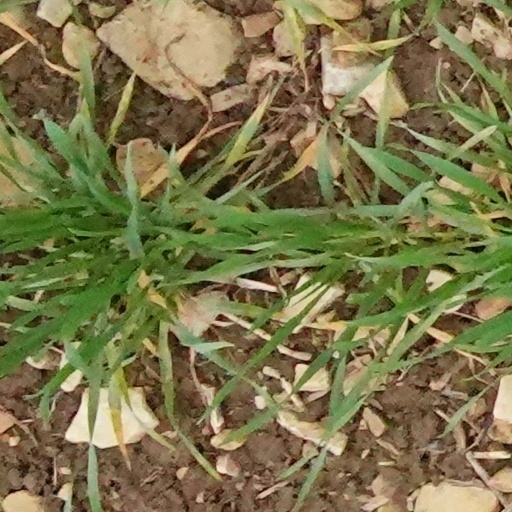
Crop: wheat